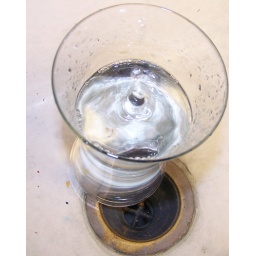
water in glass drain